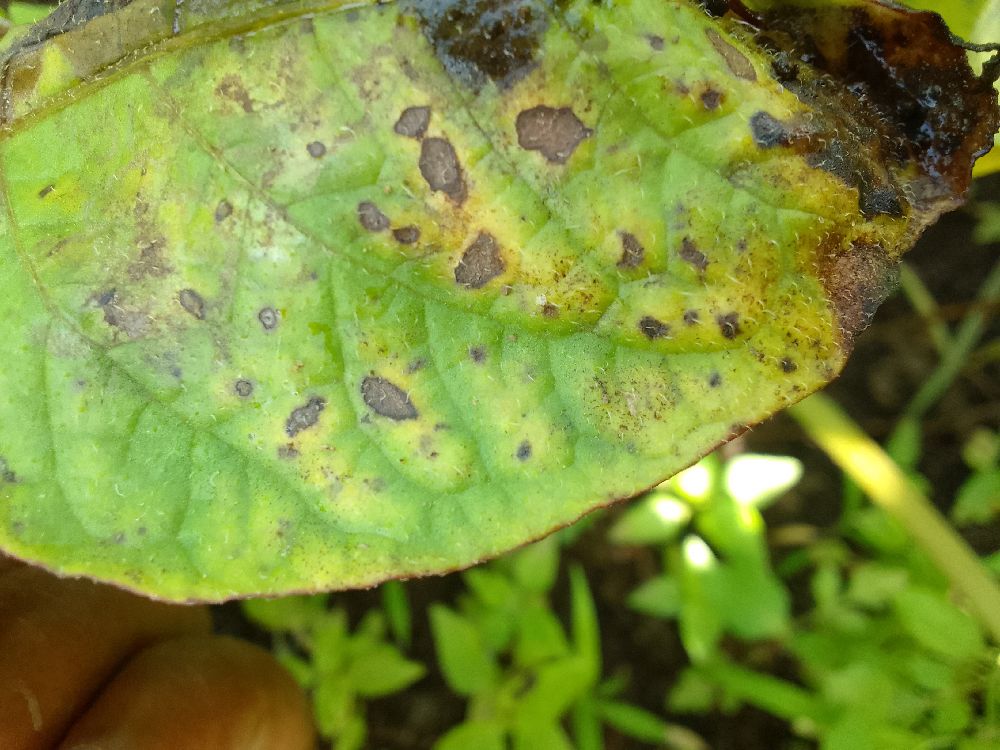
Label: Early blight